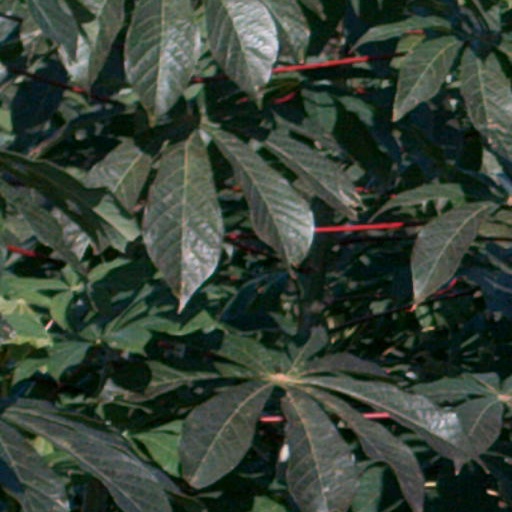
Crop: cassava